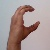
The image shows a hand gesture representing the letter 'C' in Indian Sign Language.